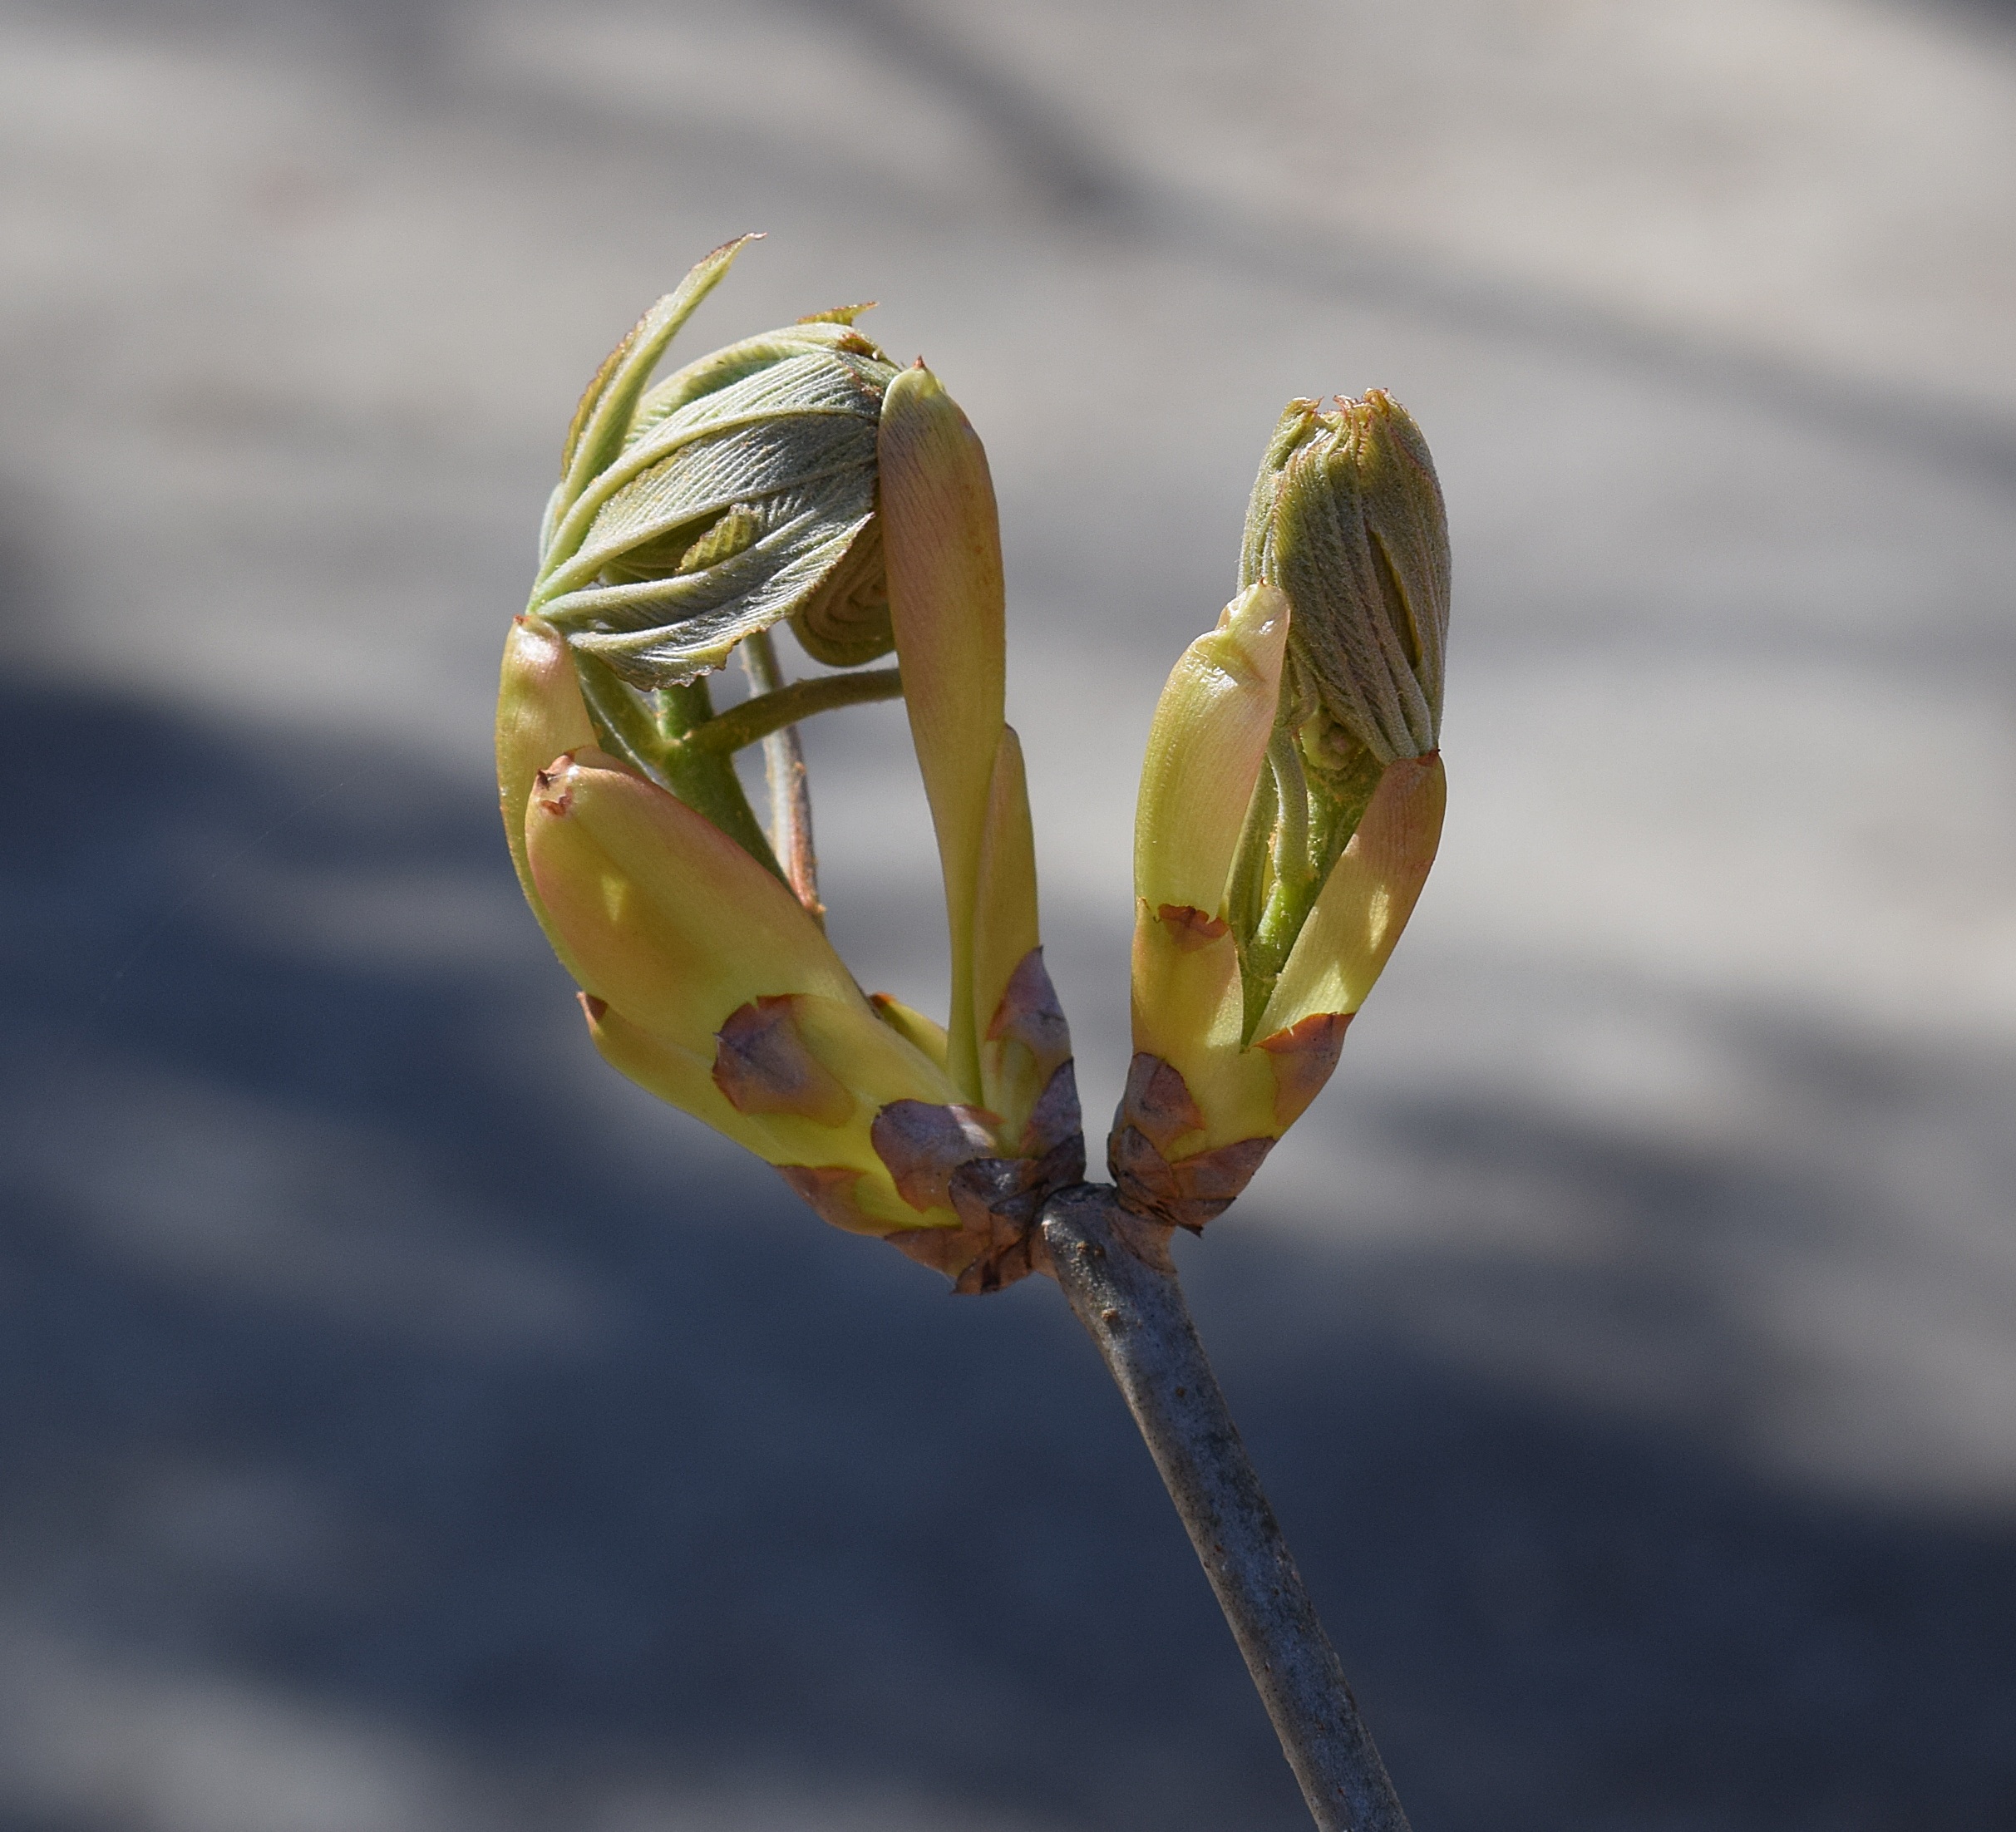
nature, branch, plant, photography, leaf, flower, petal, spring, botany, yellow, garden, flora, wildflower, close up, leaves, shrub, growing, bud, chestnut, macro photography, flowering plant, plant stem, land plant, japanese chestnut leaves opening